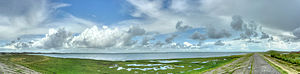
Kongshavn
Udsigt over Kongshavnen
Kongshavn er en bugt, der ligger mellem Listland og Albuen ved friserøen Sild.